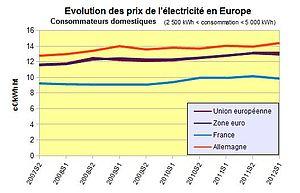
Evolution des prix de l'électricité en Europe pour les consommateurs domestiques 2007-2012 source données
Le secteur de l'électricité en France était le dixième producteur mondial d'électricité en 2017 ; sa production nette s'est élevée à 537,7 TWh en 2019.
Le secteur de l'électricité en Europe se caractérise par la part importante des énergies dé-carbonées dans la production totale d'électricité : en 2017-18, les énergies renouvelables ont assuré 36 % de la production électrique de l'Union européenne et le nucléaire 24 % ; les combustibles fossiles ne couvrent plus que 39 % de la demande.